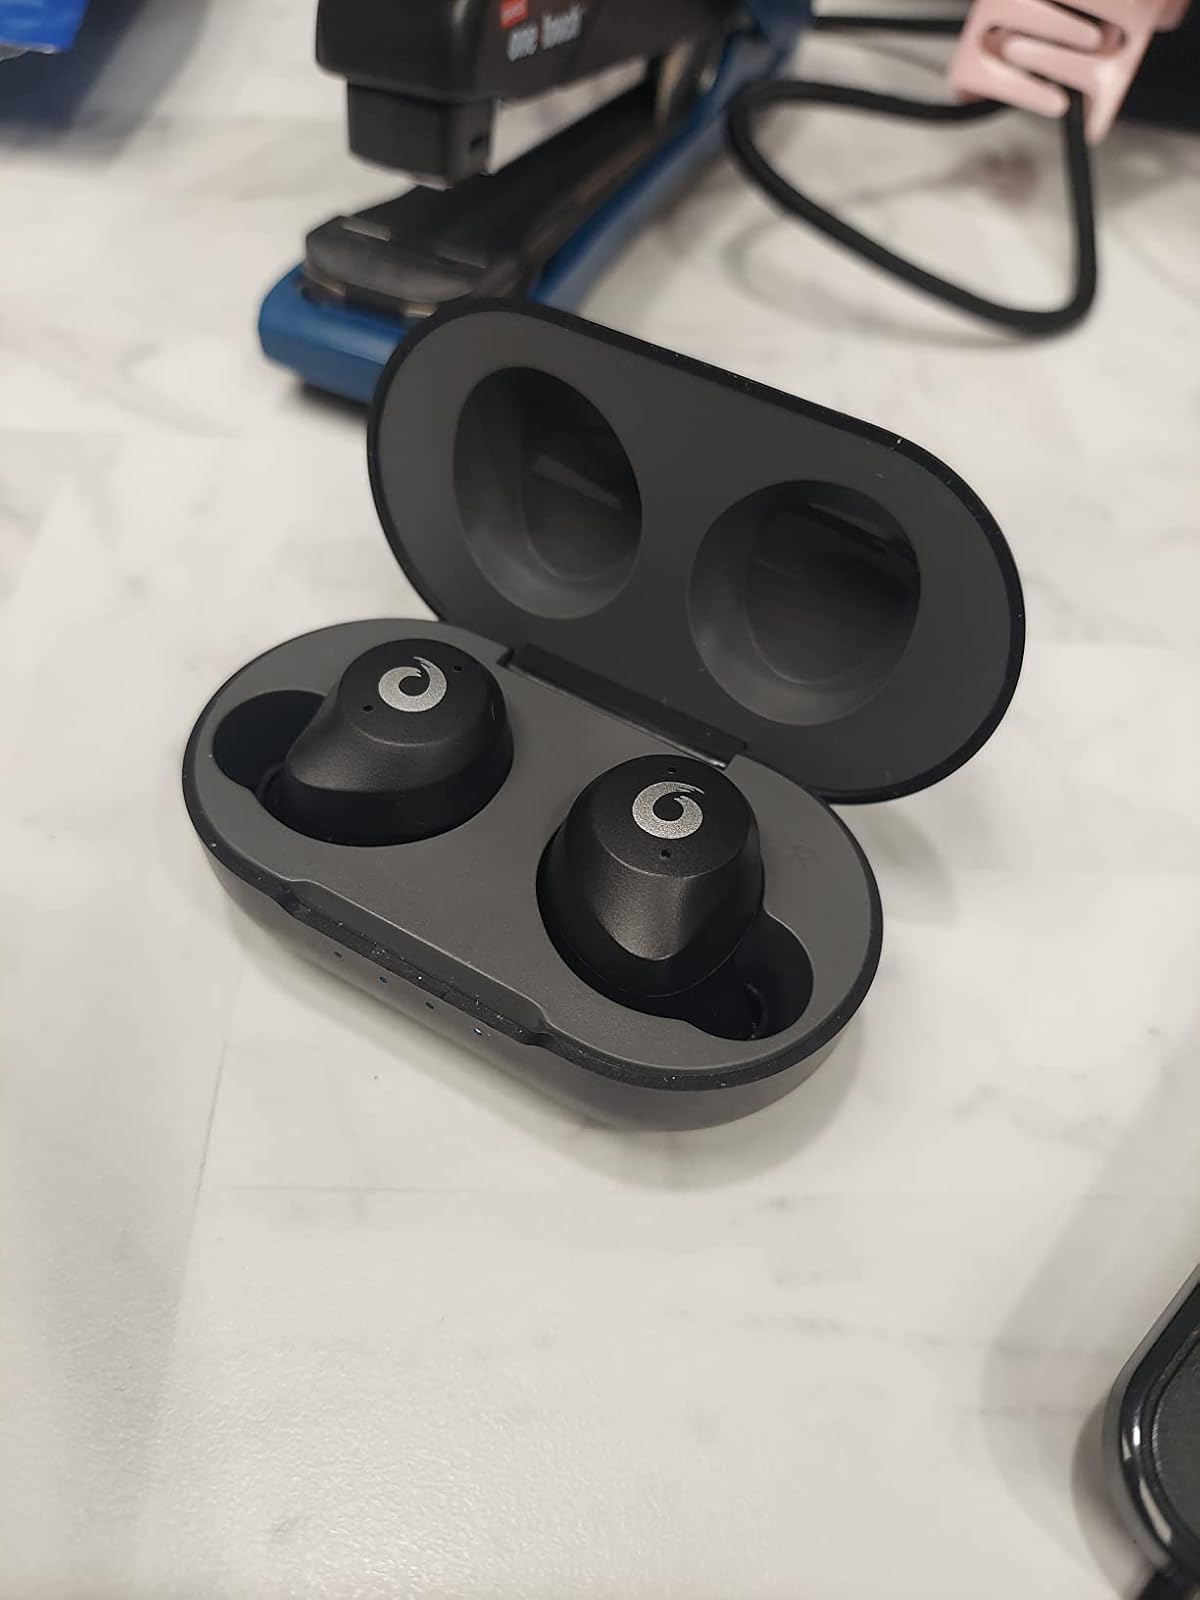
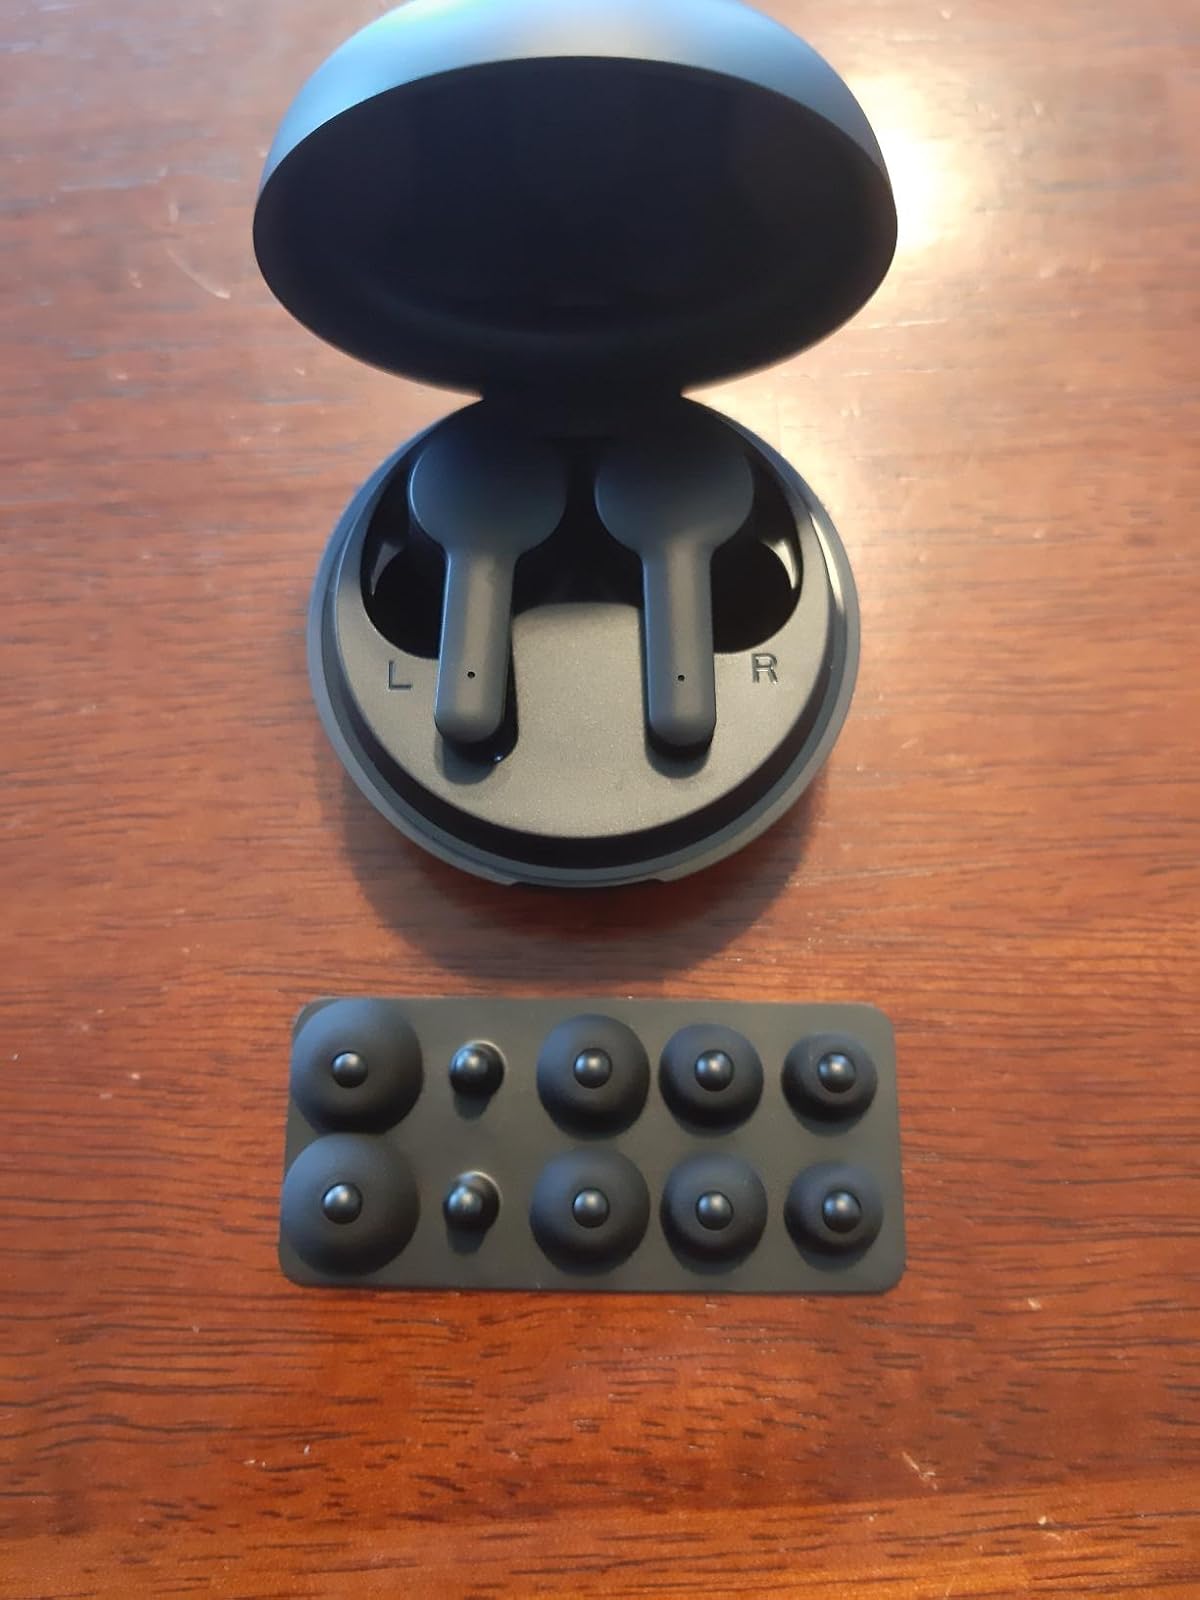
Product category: earbuds
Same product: no